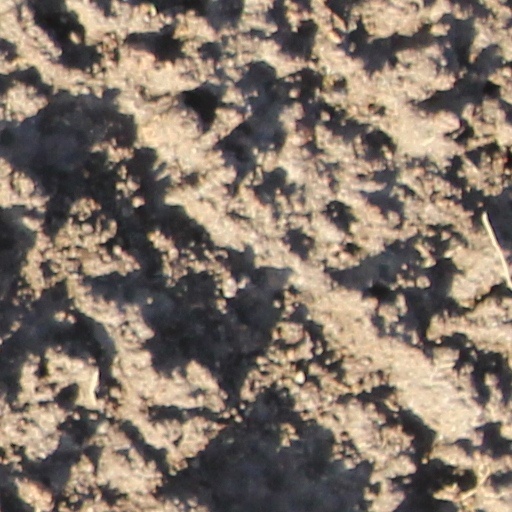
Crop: wheat